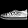
Label: Sneaker